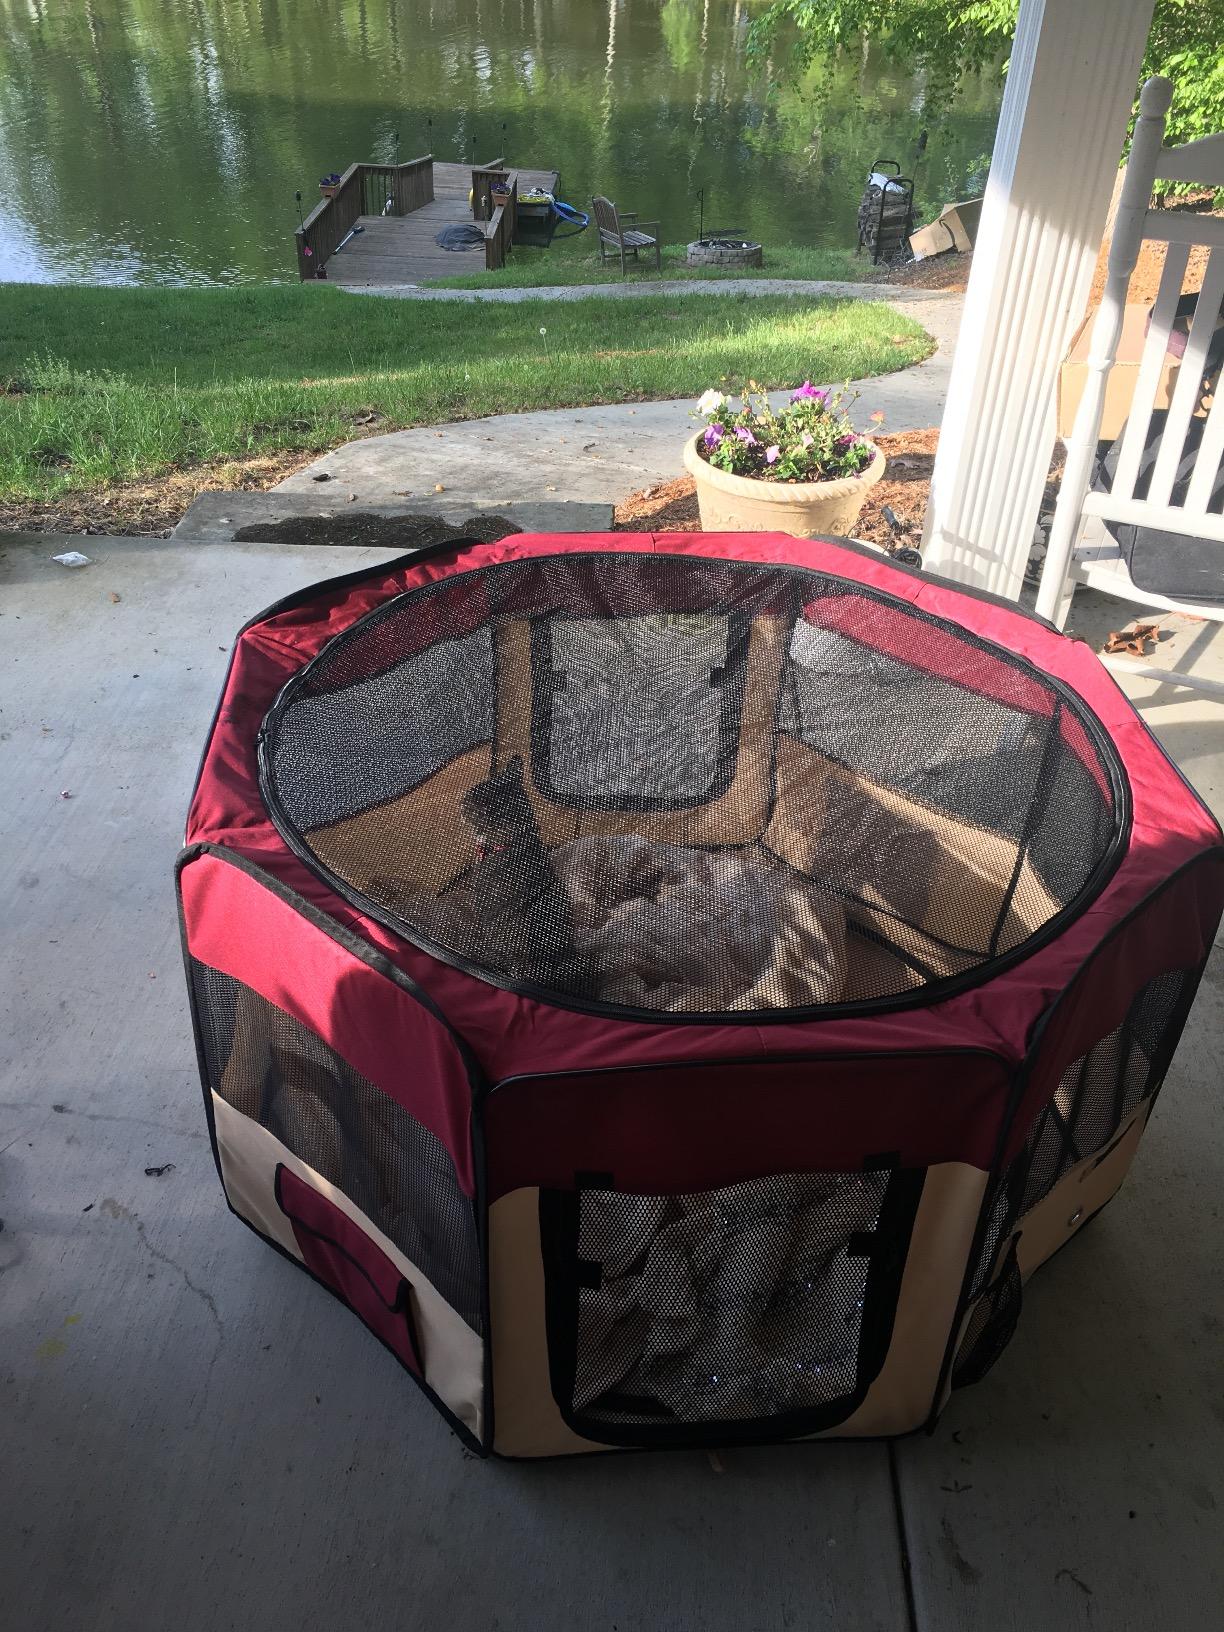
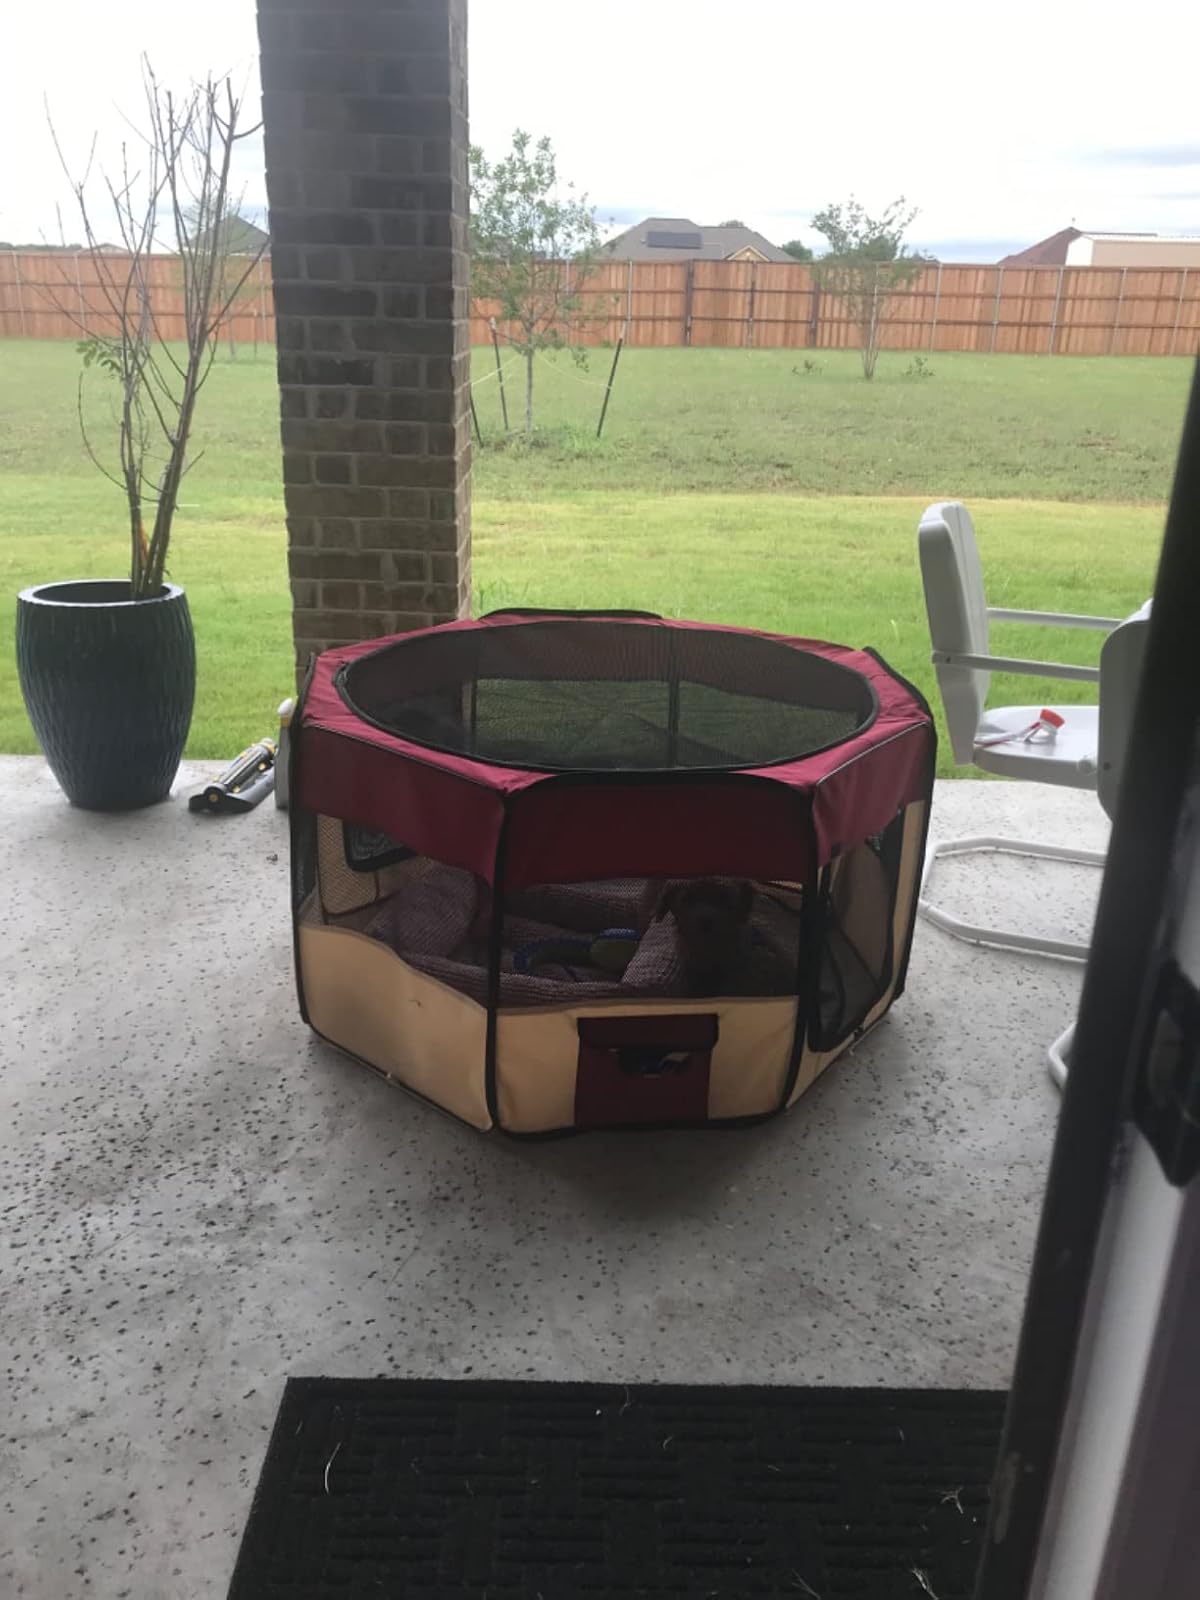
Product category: items_kennel
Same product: yes